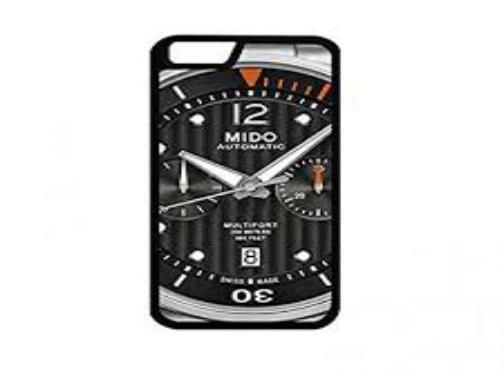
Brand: mido
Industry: Clothes